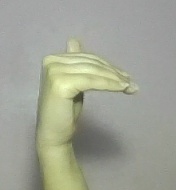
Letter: khaa